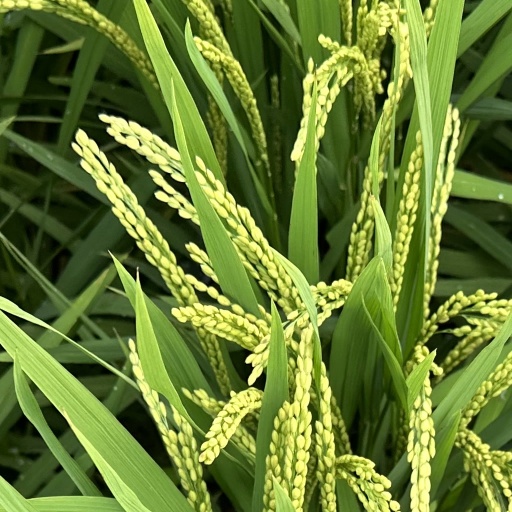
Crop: rice